George Allen (American football coach)

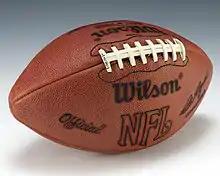
A football signed by George Allen and given to President Gerald Ford.

Allen was considered one of the hardest-working coaches in football. He is credited by some with popularizing the coaching trend of 16-hour (or longer) work-days. He sometimes slept at the Redskin Park complex he designed. Allen's need for full organizational control and his wild spending habits would create friction between him and the team owners he worked for. Edward Bennett Williams, the Redskins' president, once famously said, "George was given an unlimited budget and he exceeded it." In ending Allen's second stint as the Rams' head coach after only two preseason games in 1978, Carroll Rosenbloom said, "I made a serious error of judgment in believing George could work within our framework." and "He got unlimited authority and exceeded it." Allen was also notorious for his paranoia, regularly believing that his practices were being spied upon and that his offices were bugged. He even went as far as being the first coach in the NFL to employ a full-time security man, Ed Boynton, to keep potential spies away and patrol the woods outside Redskin Park.